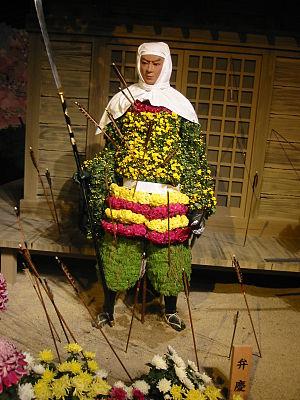
Le parc Hirakata ou HiraPa en abrégé est un parc d'attractions géré par Keihan Electric Railway dans la ville de Hirakata, préfecture d'Osaka. Il a ouvert en 1910 à Neyagawa sous le nom parc Kōri et a été déplacé à Hirakata durant l'ère Taishō. Le parc d'amusement comprend cinq montagnes russes, une exposition de poupées faites de fleurs et une patinoire en hiver.